William P. O. Clarke

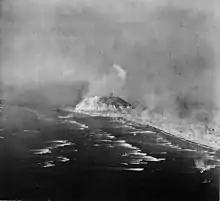
Landing craft steam toward shore during the invasion of Iwo Jima in February 1945. In his service as Chief of Staff for the Amphibious Forces, Adm. Clarke "effectively coordinated the detailed study and planning of these extended operations against the enemy," according to a citation from James Forrestal, Secretary of the Navy.

After graduating from the Naval Academy, Clarke served on the battleships "North Dakota, Arkansas, Utah," and "Texas", as a gunnery officer on the cruiser "USS Quincy", and as a Lieutenant Commander aboard "USS Florida", lead ship of the Florida class of dreadnought battleships. Clarke also taught mathematics at the Naval Academy during the 1930s.